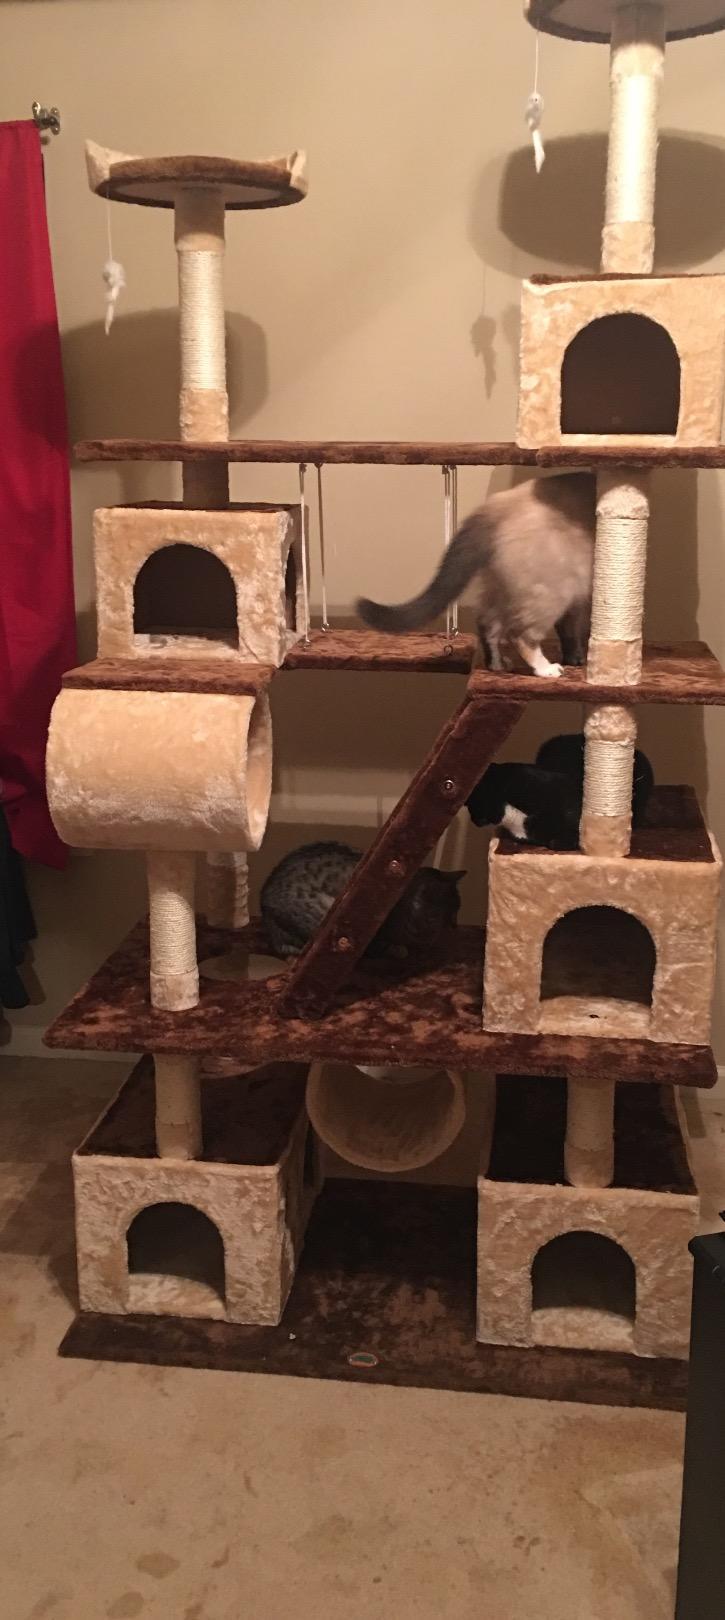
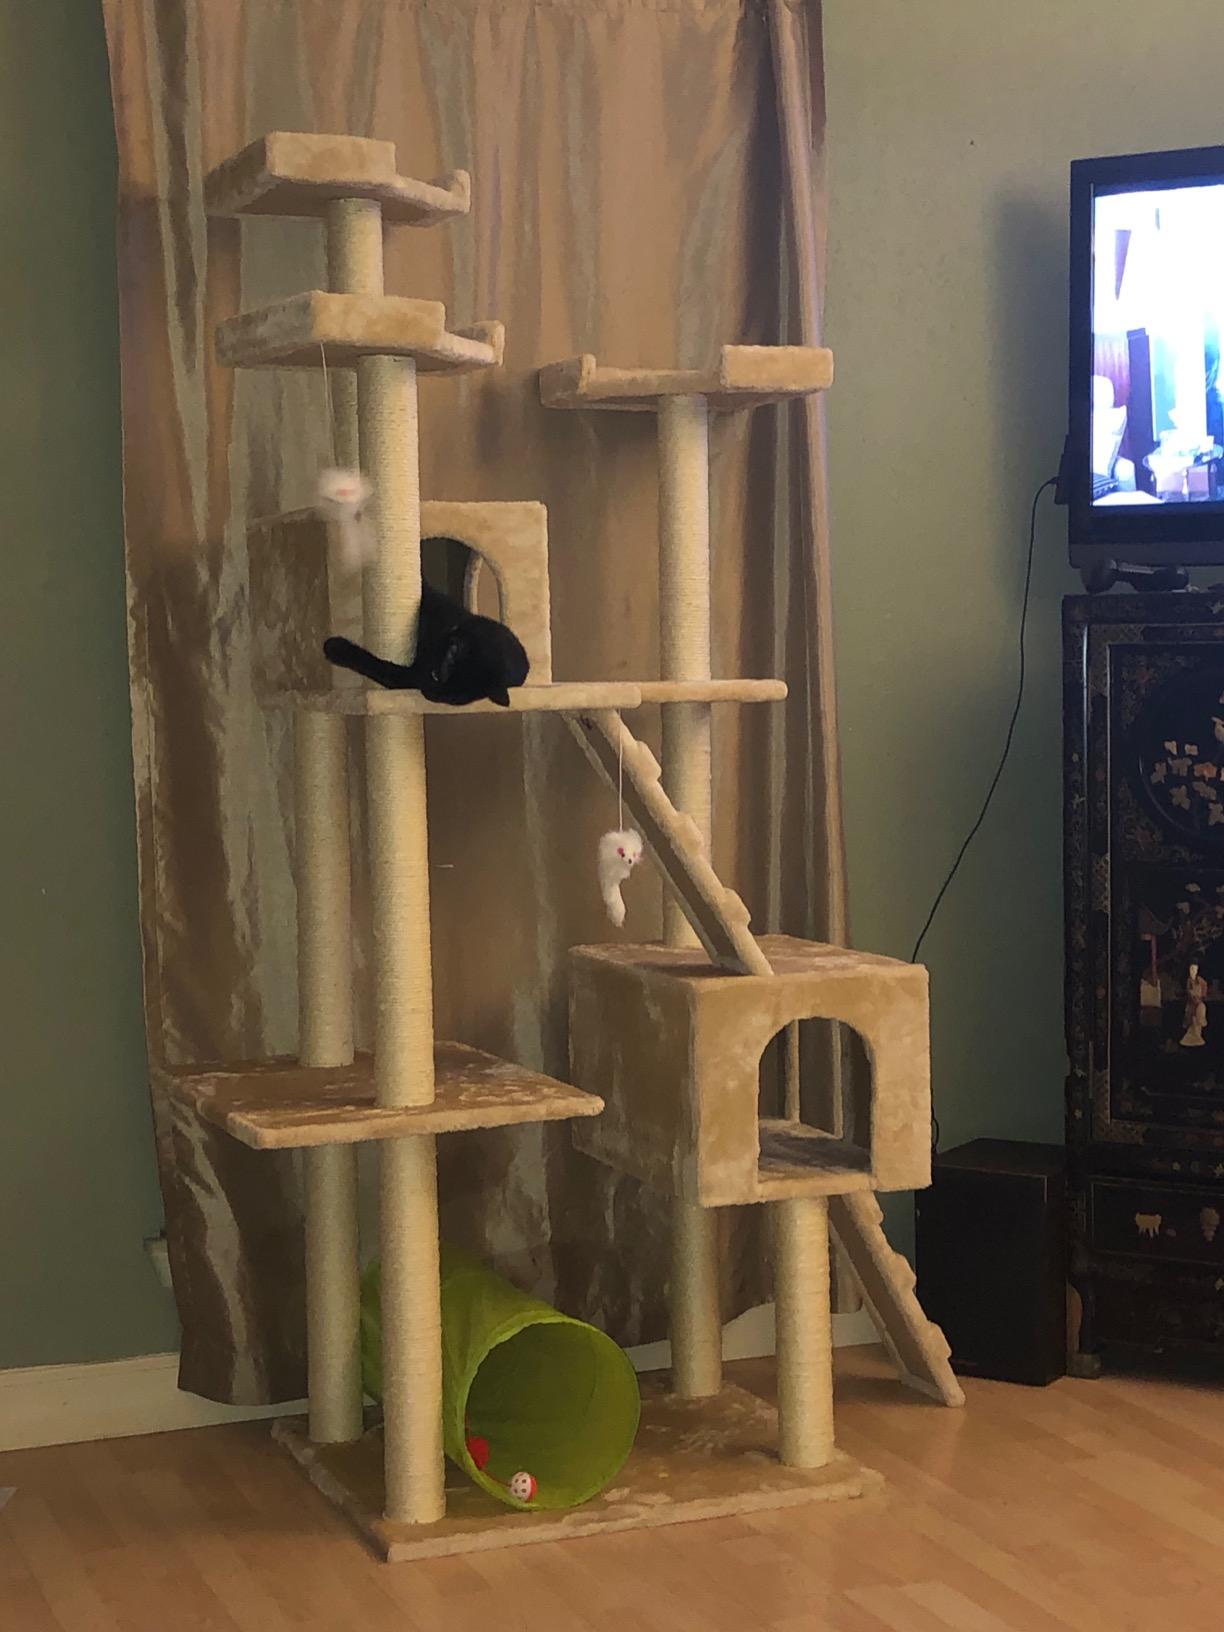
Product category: items_cat tree
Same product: no